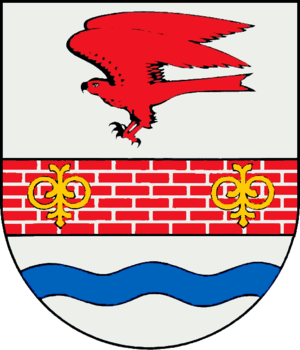
Tinningsted
Coat of arms of Tinningsted
Tinningsted eller Tinningstedt er en landsby og kommune i det nordlige Tyskland under Kreis Nordfriesland i delstaten Slesvig-Holsten. Byen ligger cirka 10 kilometer syd for den dansk-tyske grænse i det nordvestlige Sydslesvig.